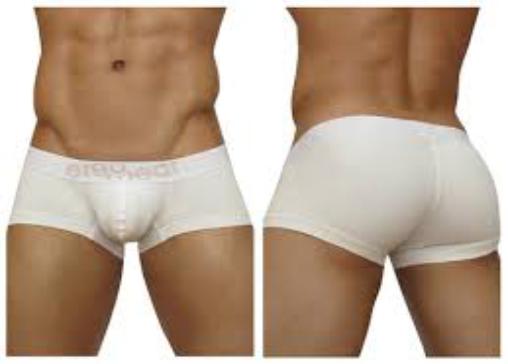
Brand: Ergowear
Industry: Clothes